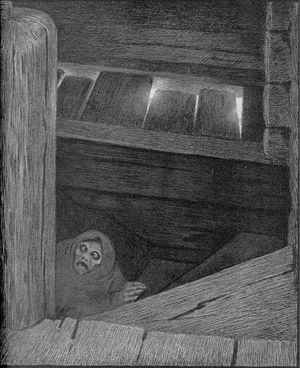
Hvis Lyset Tar Oss / Omslag
Pesta a trappen vises i omslaget.
"Hvis Lyset Tar Oss er det tredje studiealbum fra det norske black metal-band Burzum. Det blev udgivet i 1994 af Misanthropy Records og det eneste bandmedlem Varg Vikernes' eget pladeselskab Cymophane Productions. Som de fleste andre Burzum-udgivelser var materialet på albummet indspillet flere år før udgivelsen – nærmere bestemt i september 1992. I 2005 var albummet et af en række ""klassiske black metal-album"" der blev genudgivet af Back on Black som gatefold-lp.